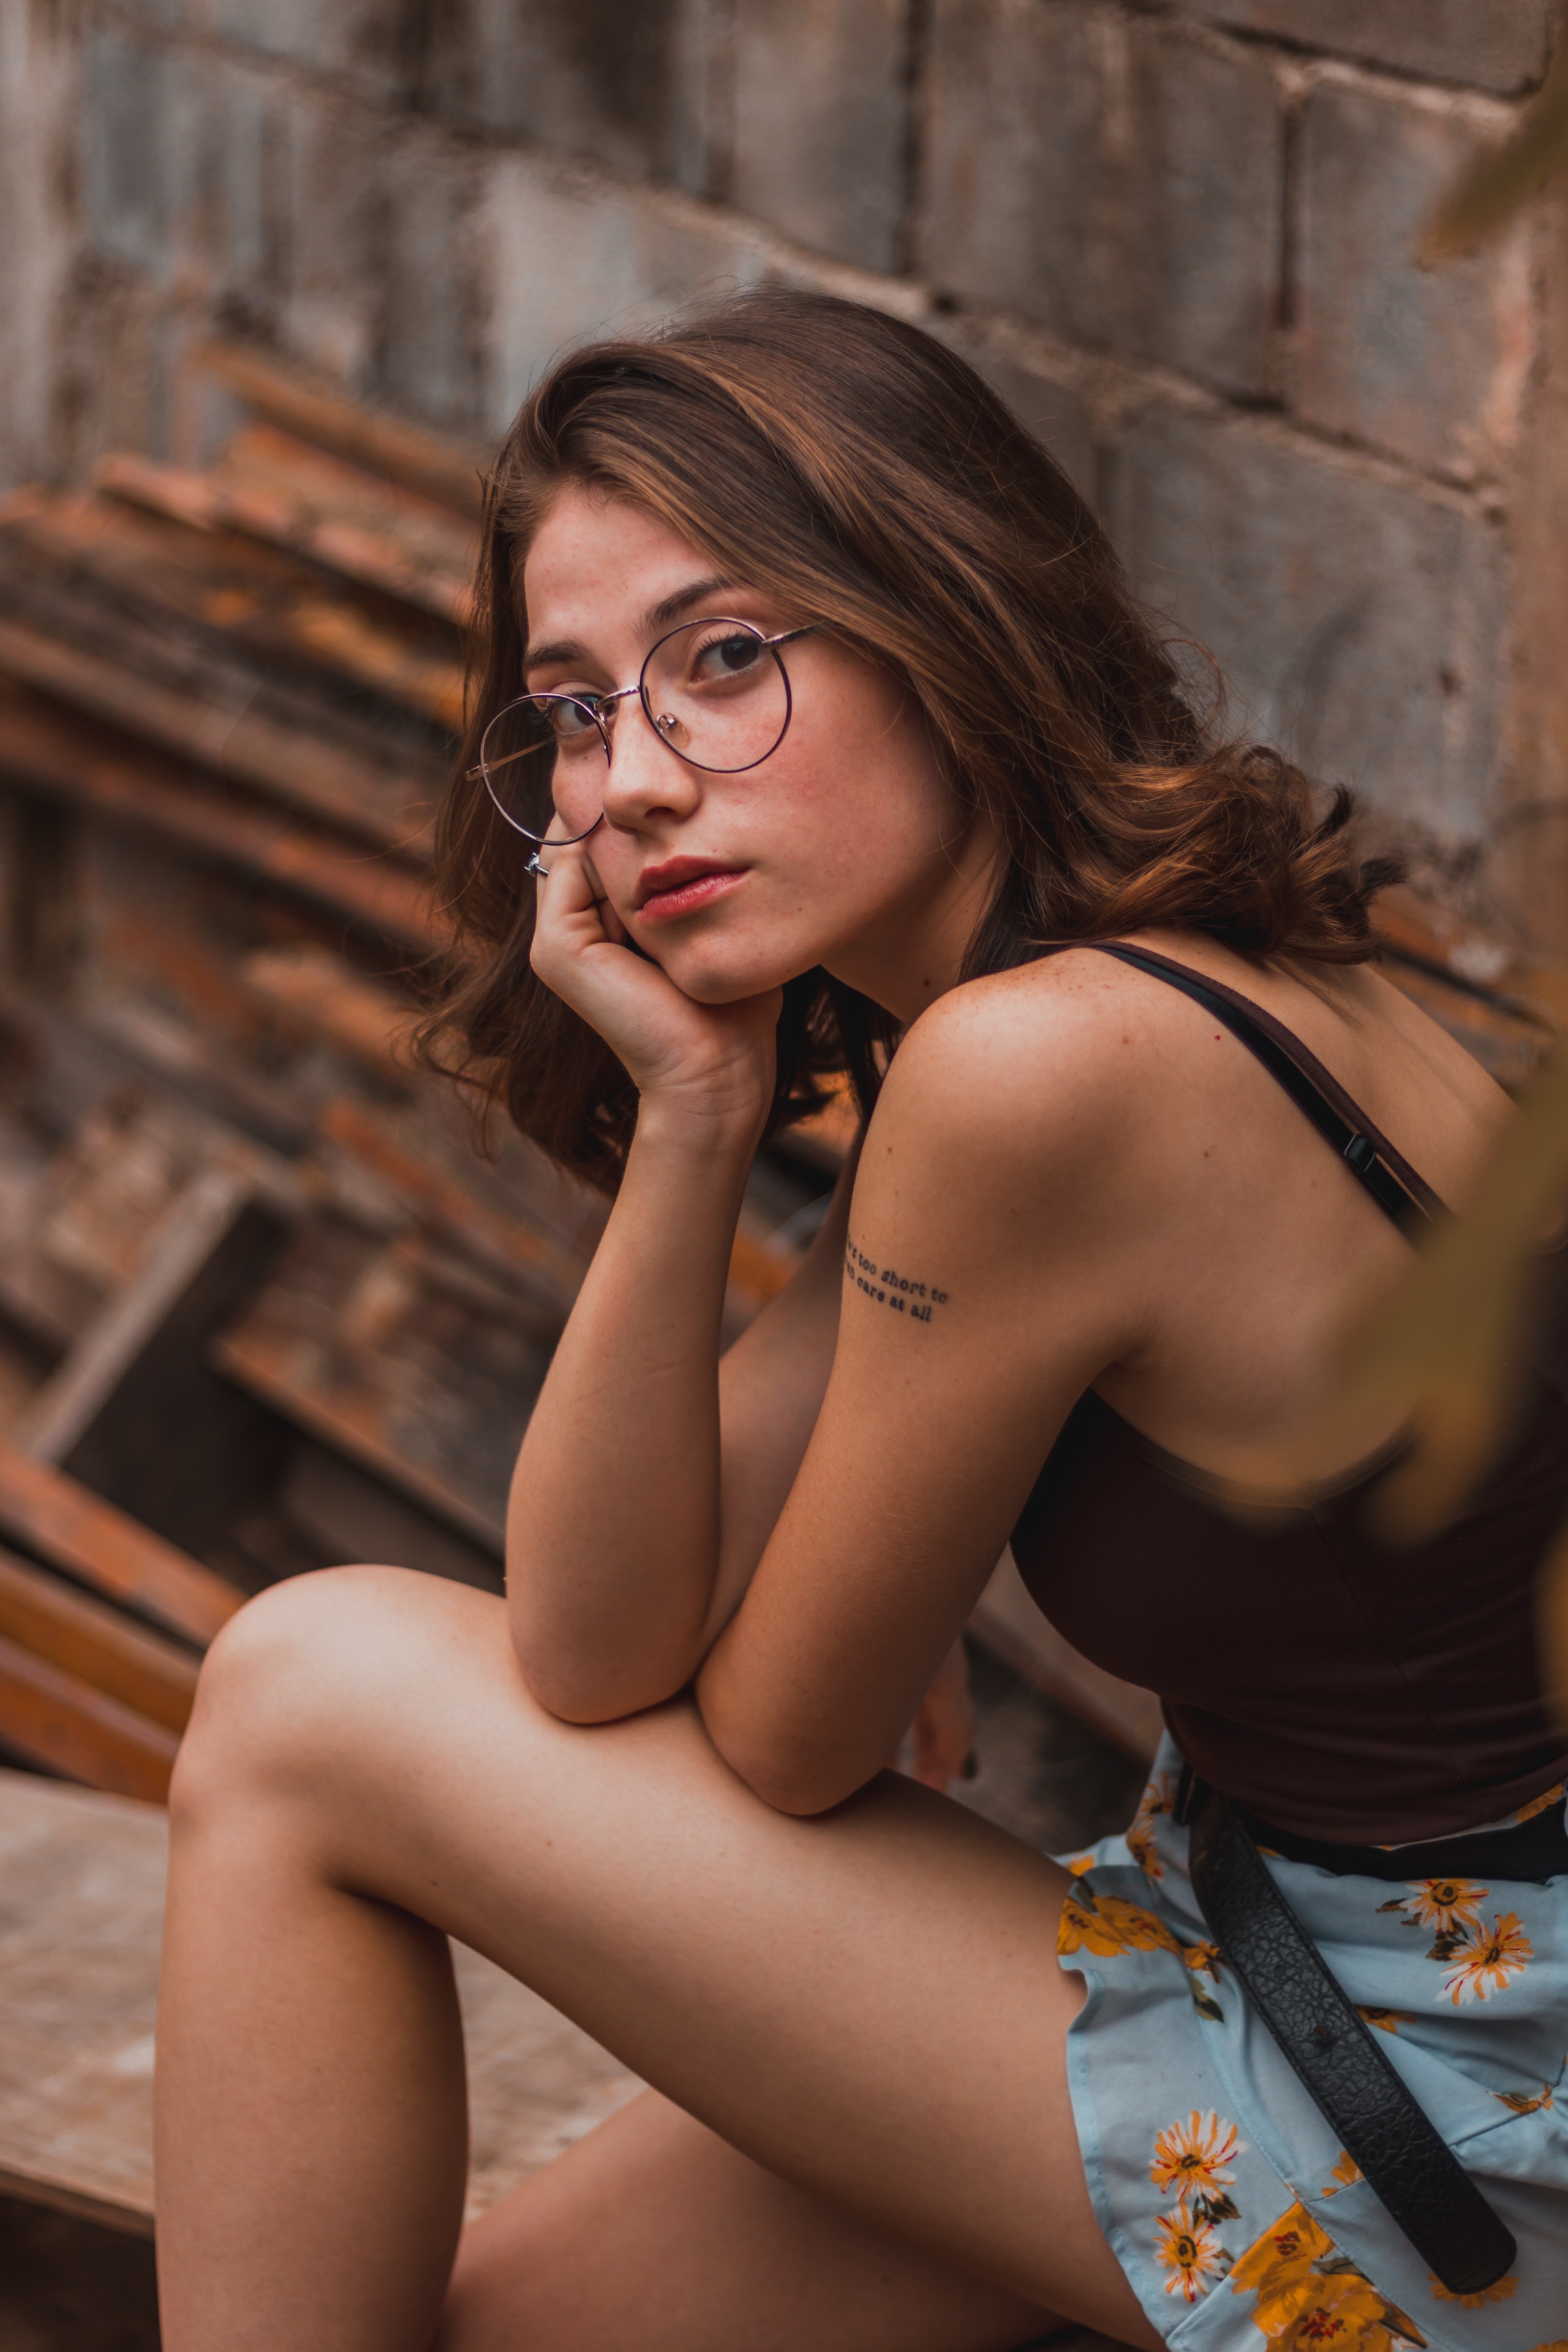
beauty, lady, model, long hair, photo shoot, leg, brown hair, photography, sitting, muscle, human leg, art model, glasses, smile, black hair, thigh